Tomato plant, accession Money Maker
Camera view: vertical (180 deg); turntable rotation: 270 degrees
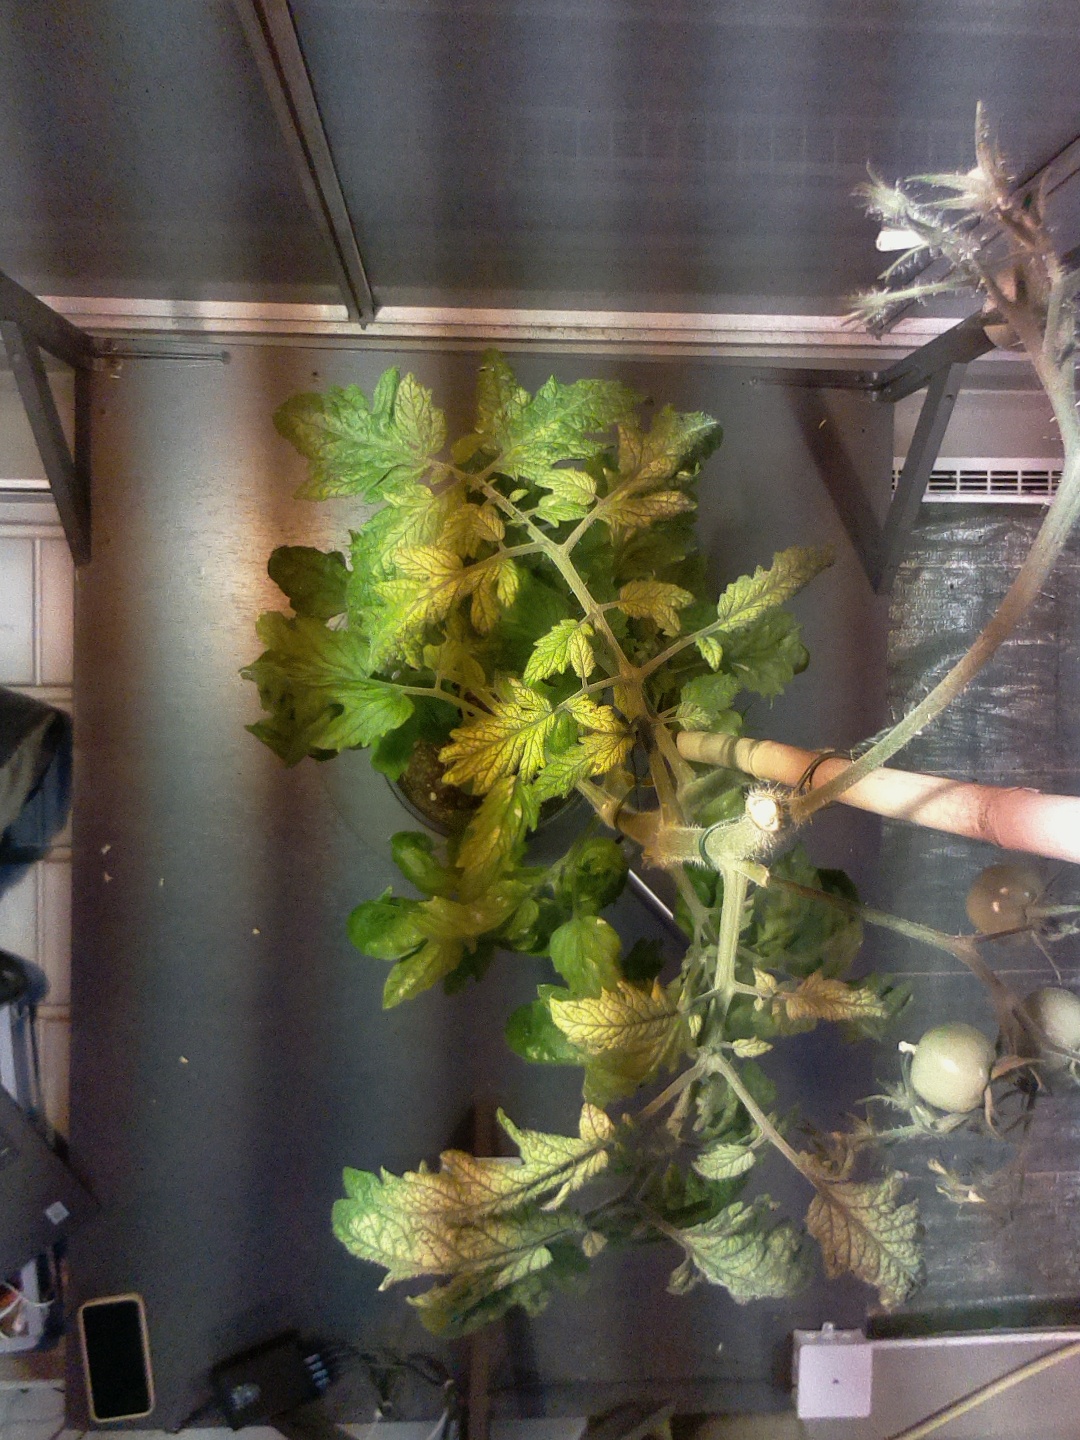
BBCH growth stage 78: 80% -90% of final fruit size